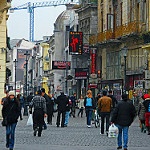
Label: non_damage_buildings_street